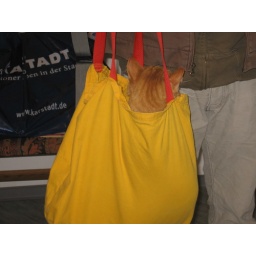
The cat is in the bag